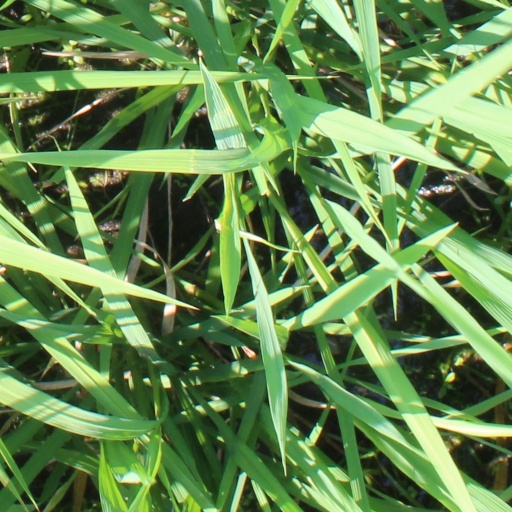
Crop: rice